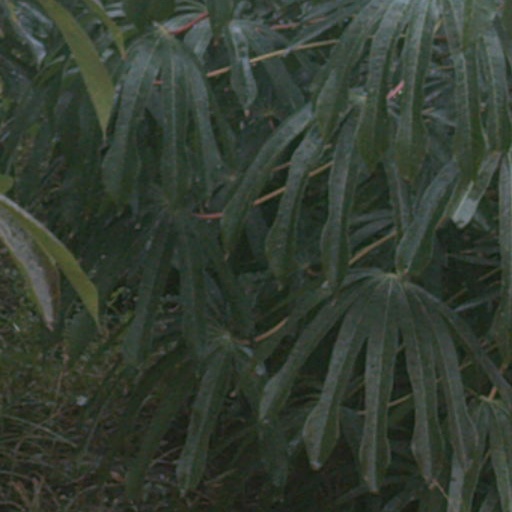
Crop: cassava